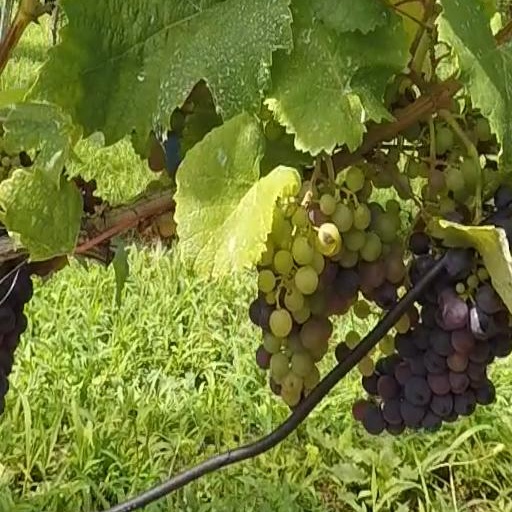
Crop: grape